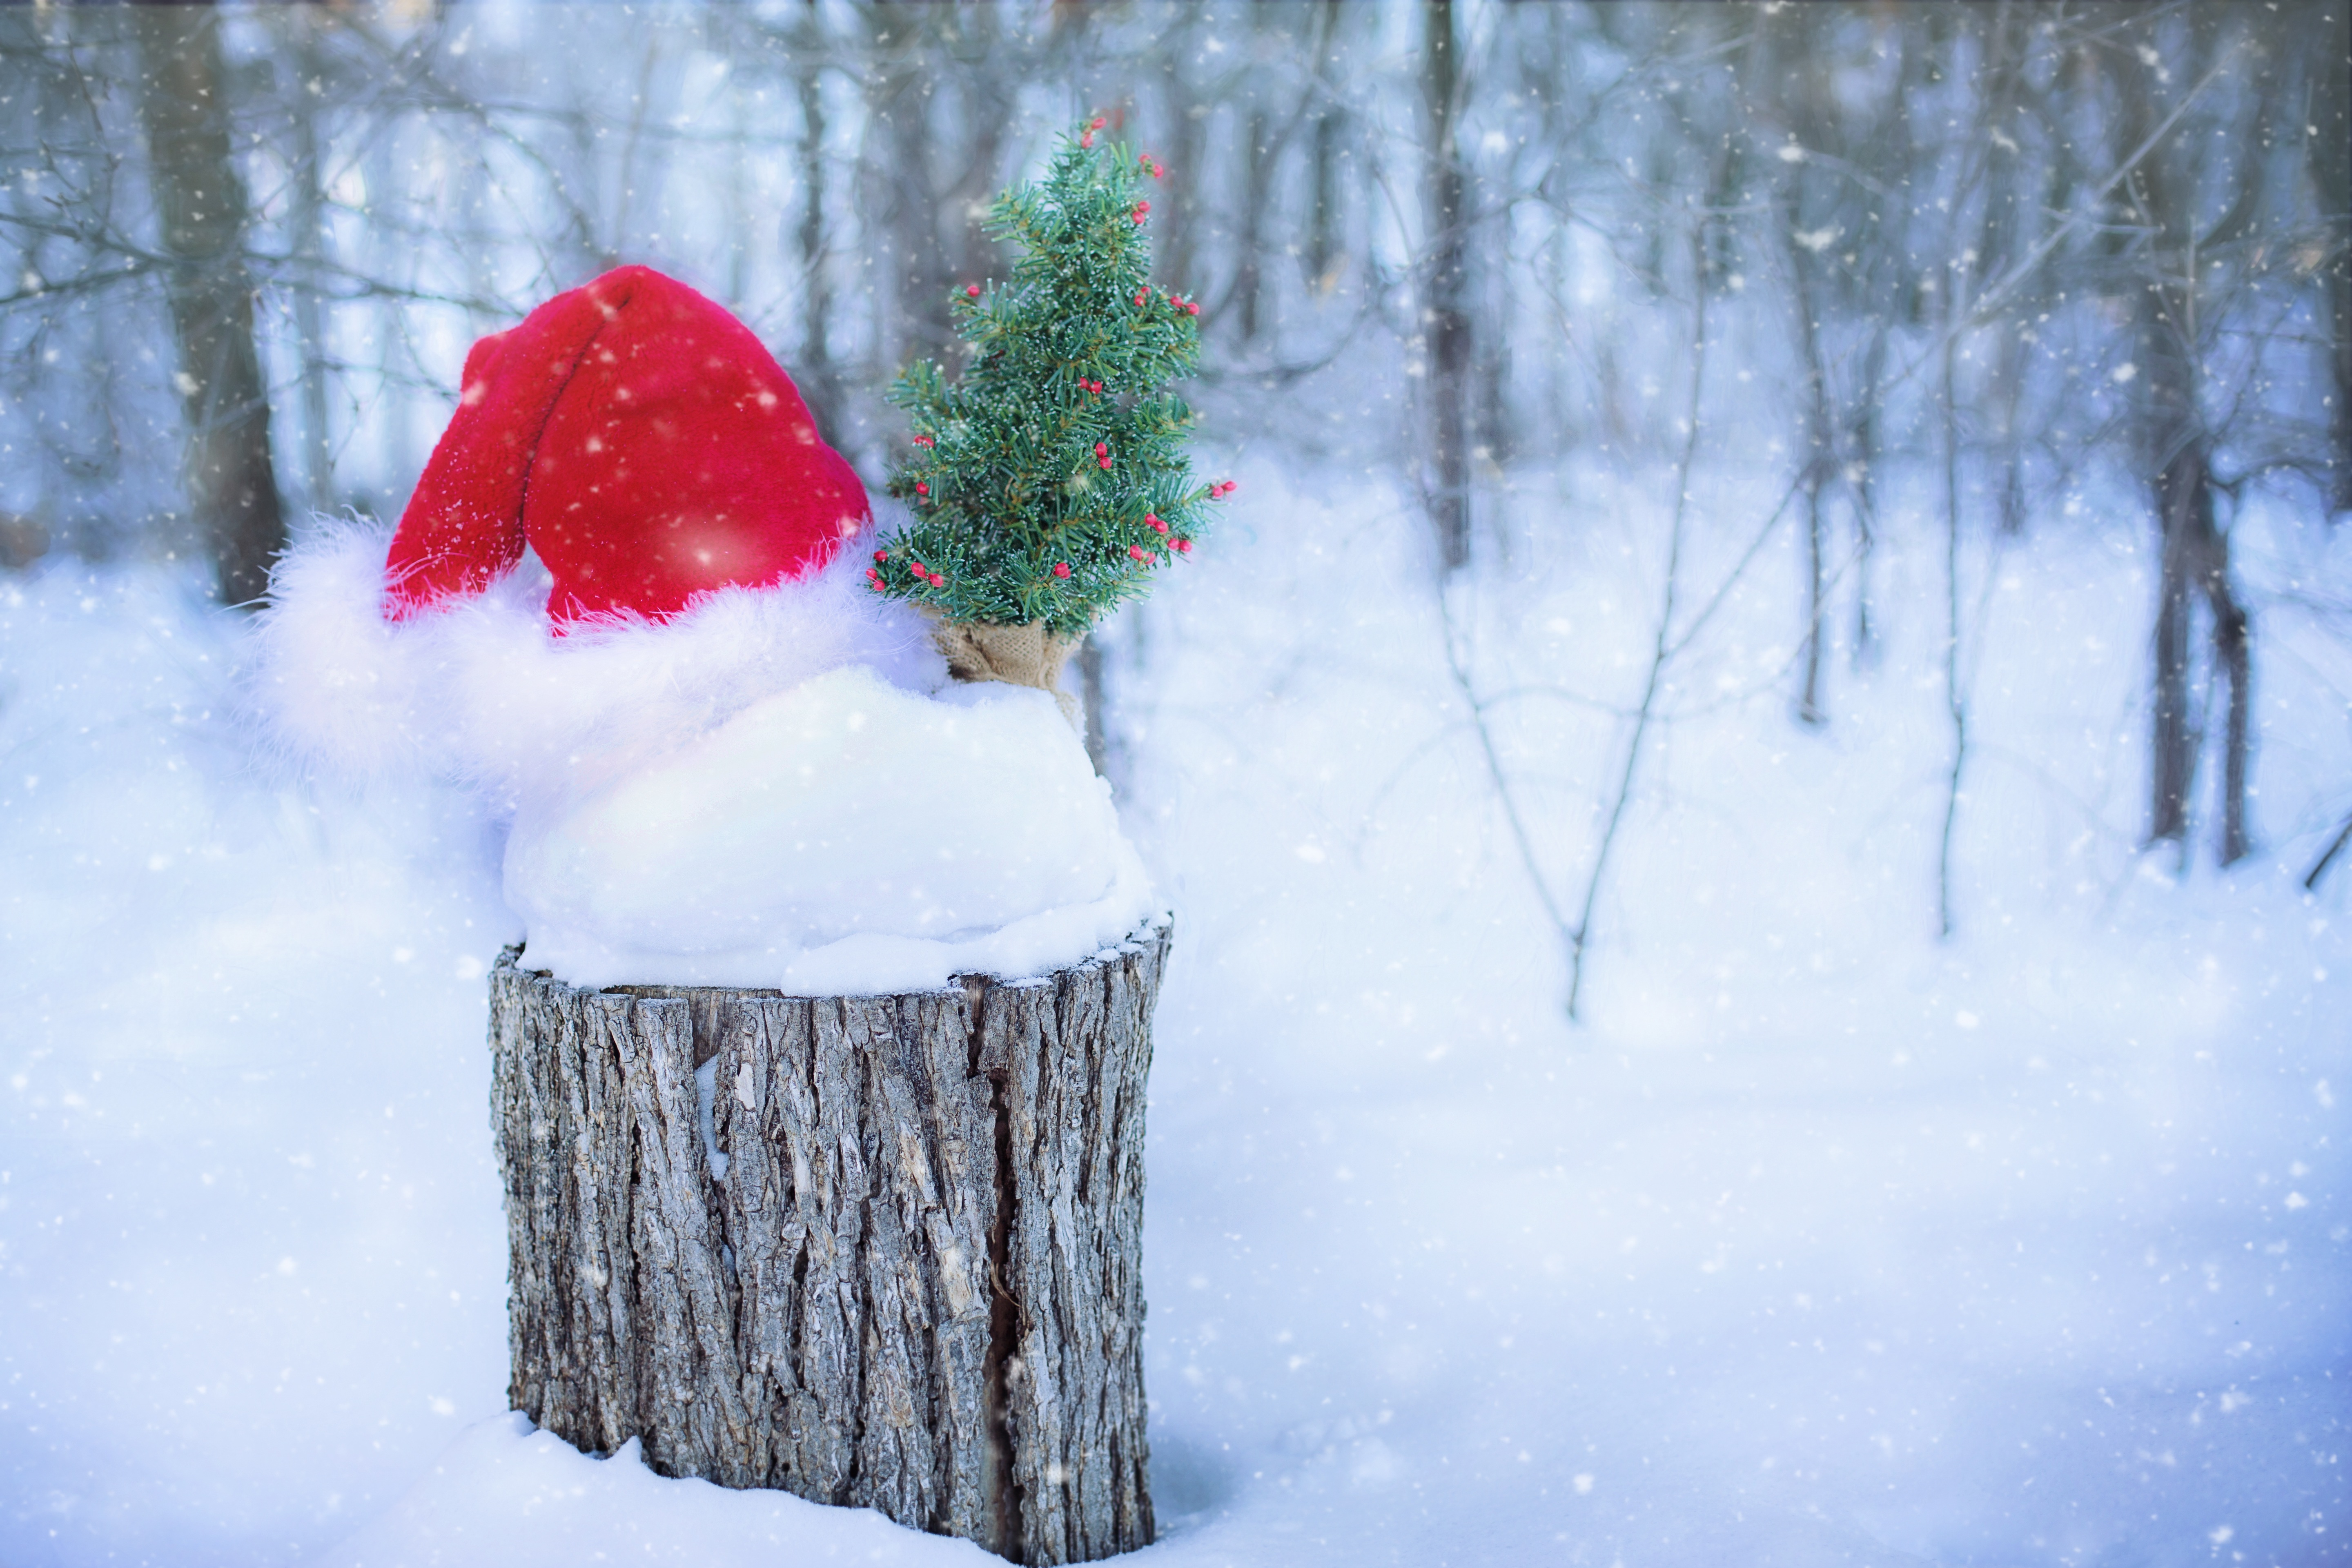
tree, branch, snow, winter, frost, ice, decoration, red, weather, holiday, hat, christmas, fir, season, santa, happy, blizzard, december, claus, tradition, xmas, merry, freezing, woody plant, santa's hat